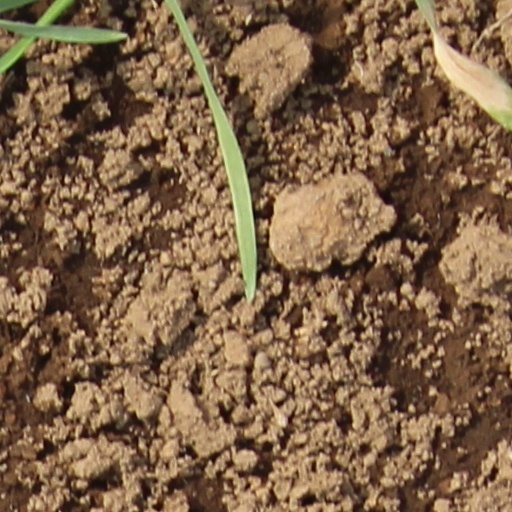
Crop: wheat